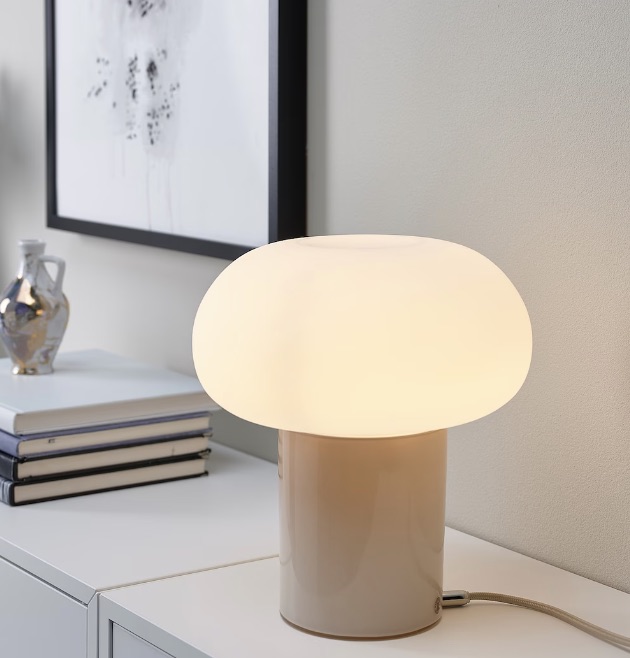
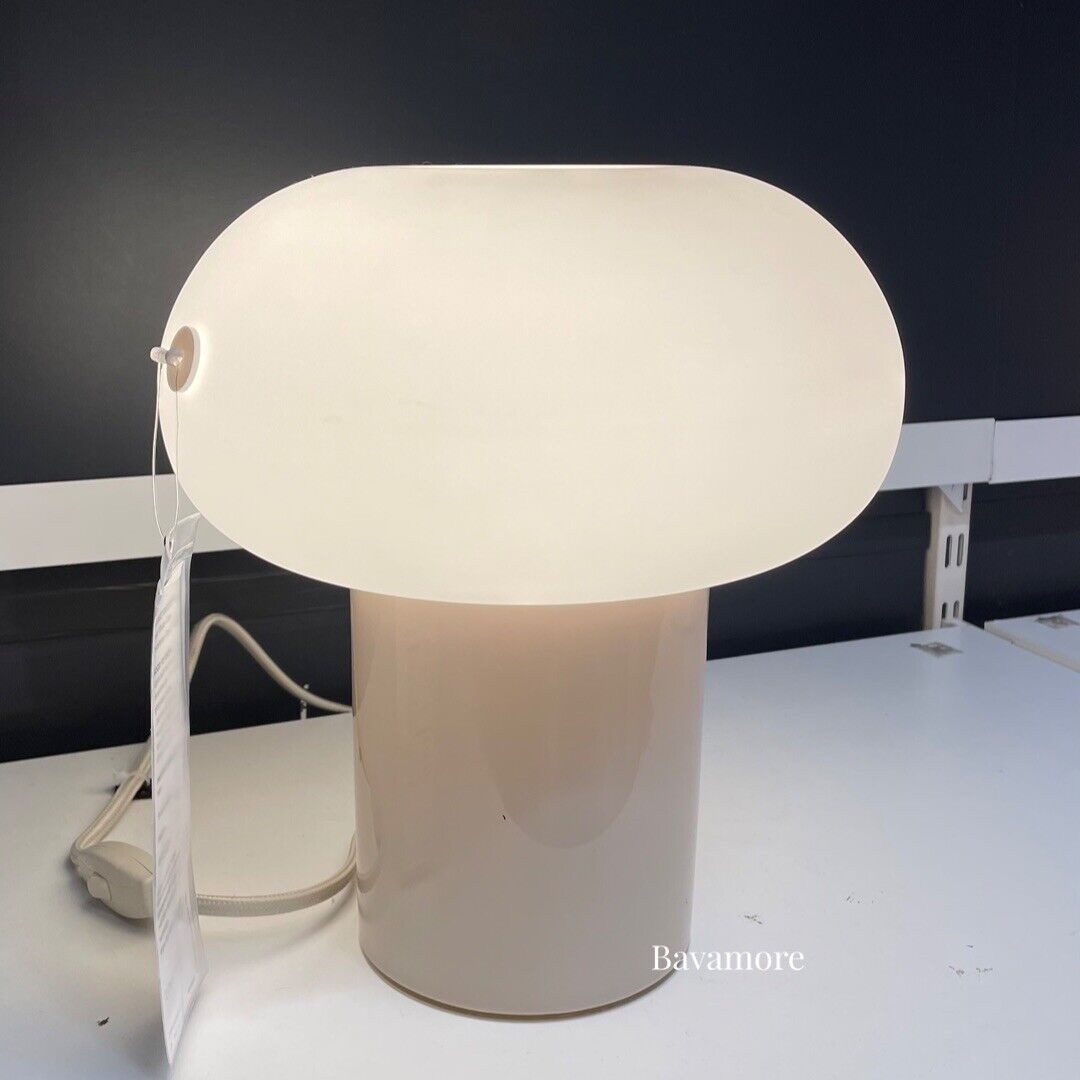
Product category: misc
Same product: yes